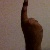
The image shows a hand gesture representing the number 1 in Indian Sign Language.